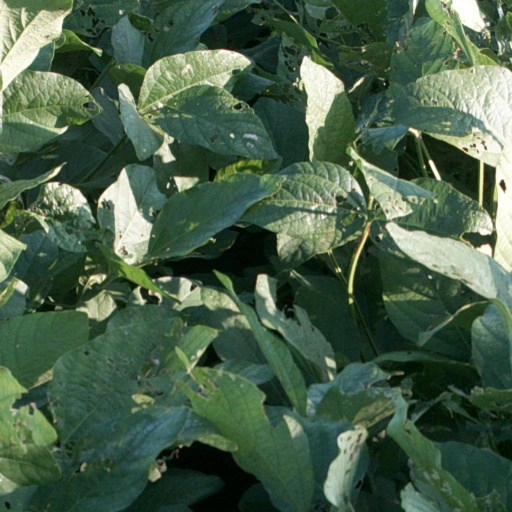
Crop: soybean